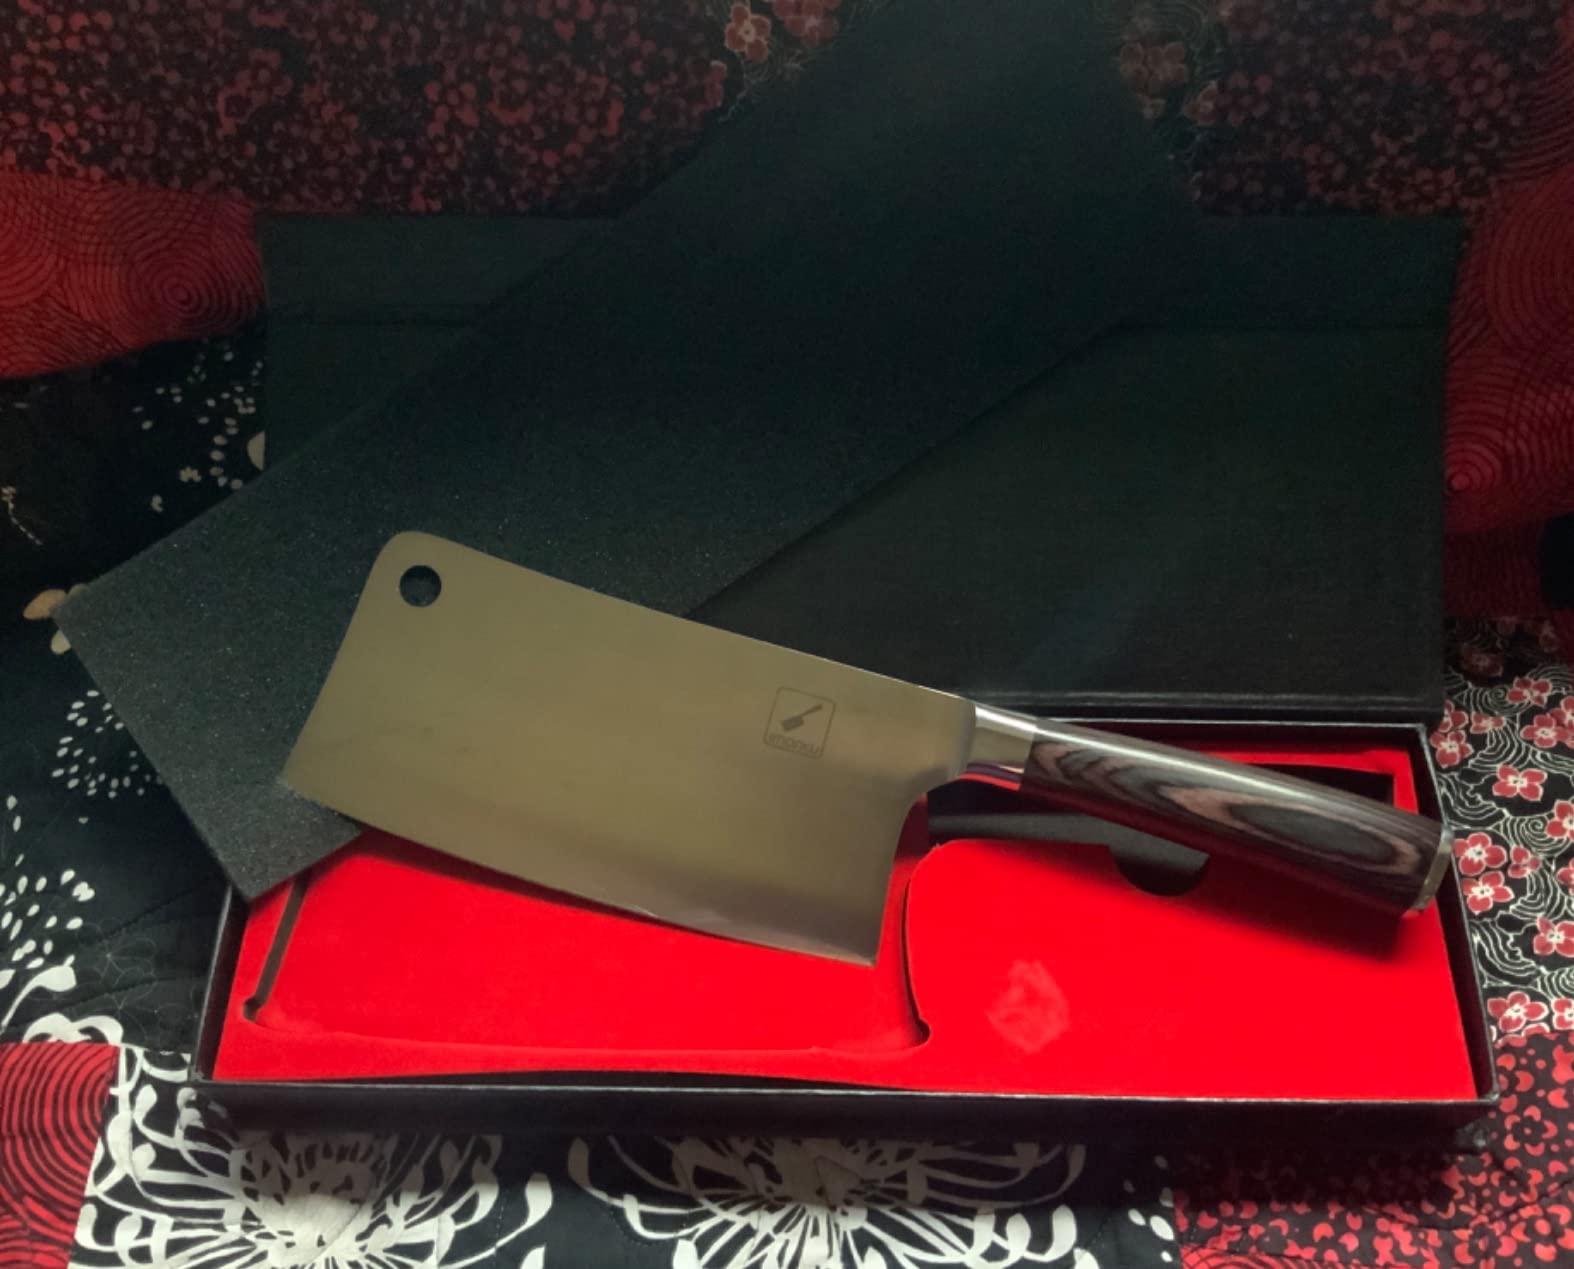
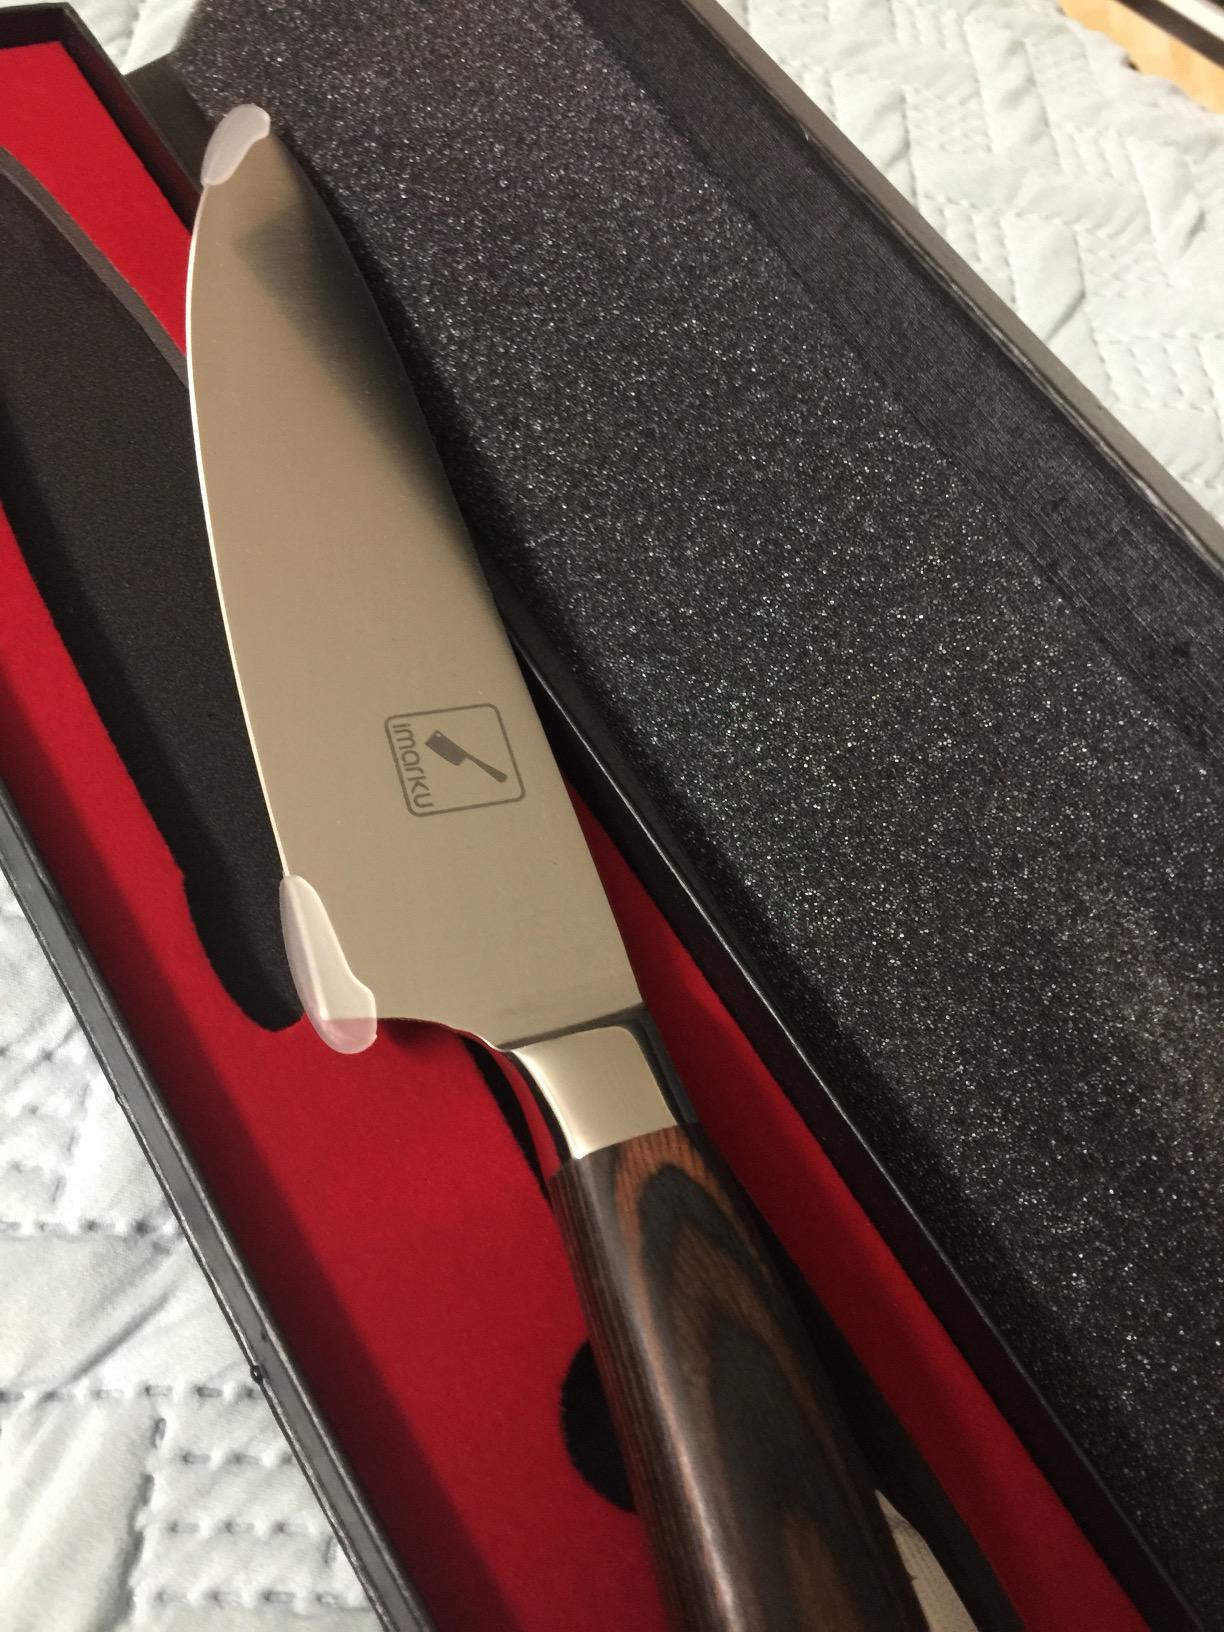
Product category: items_knife
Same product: no